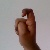
The image shows a hand gesture representing the letter 'X' in Indian Sign Language.